Oxford Falls Peace Park

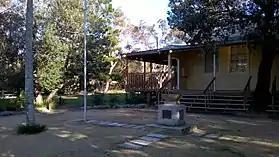
Oxford Falls Peace Park Memorial and old school building

The Oxford Falls Public School first opened in the small Church of England at Oxford Falls in 1928 with eight enrolments. The present building on the Peace Park site was built in 1930. With the school's closure in 1986, the schoolhouse was threatened with demolition but with the assistance of a local campaign and the support of Warringah Council, including the local councillor Paul Couvret, the peace park was created and the school now serves as a community hall and is the site of the annual ANZAC Day dawn service.